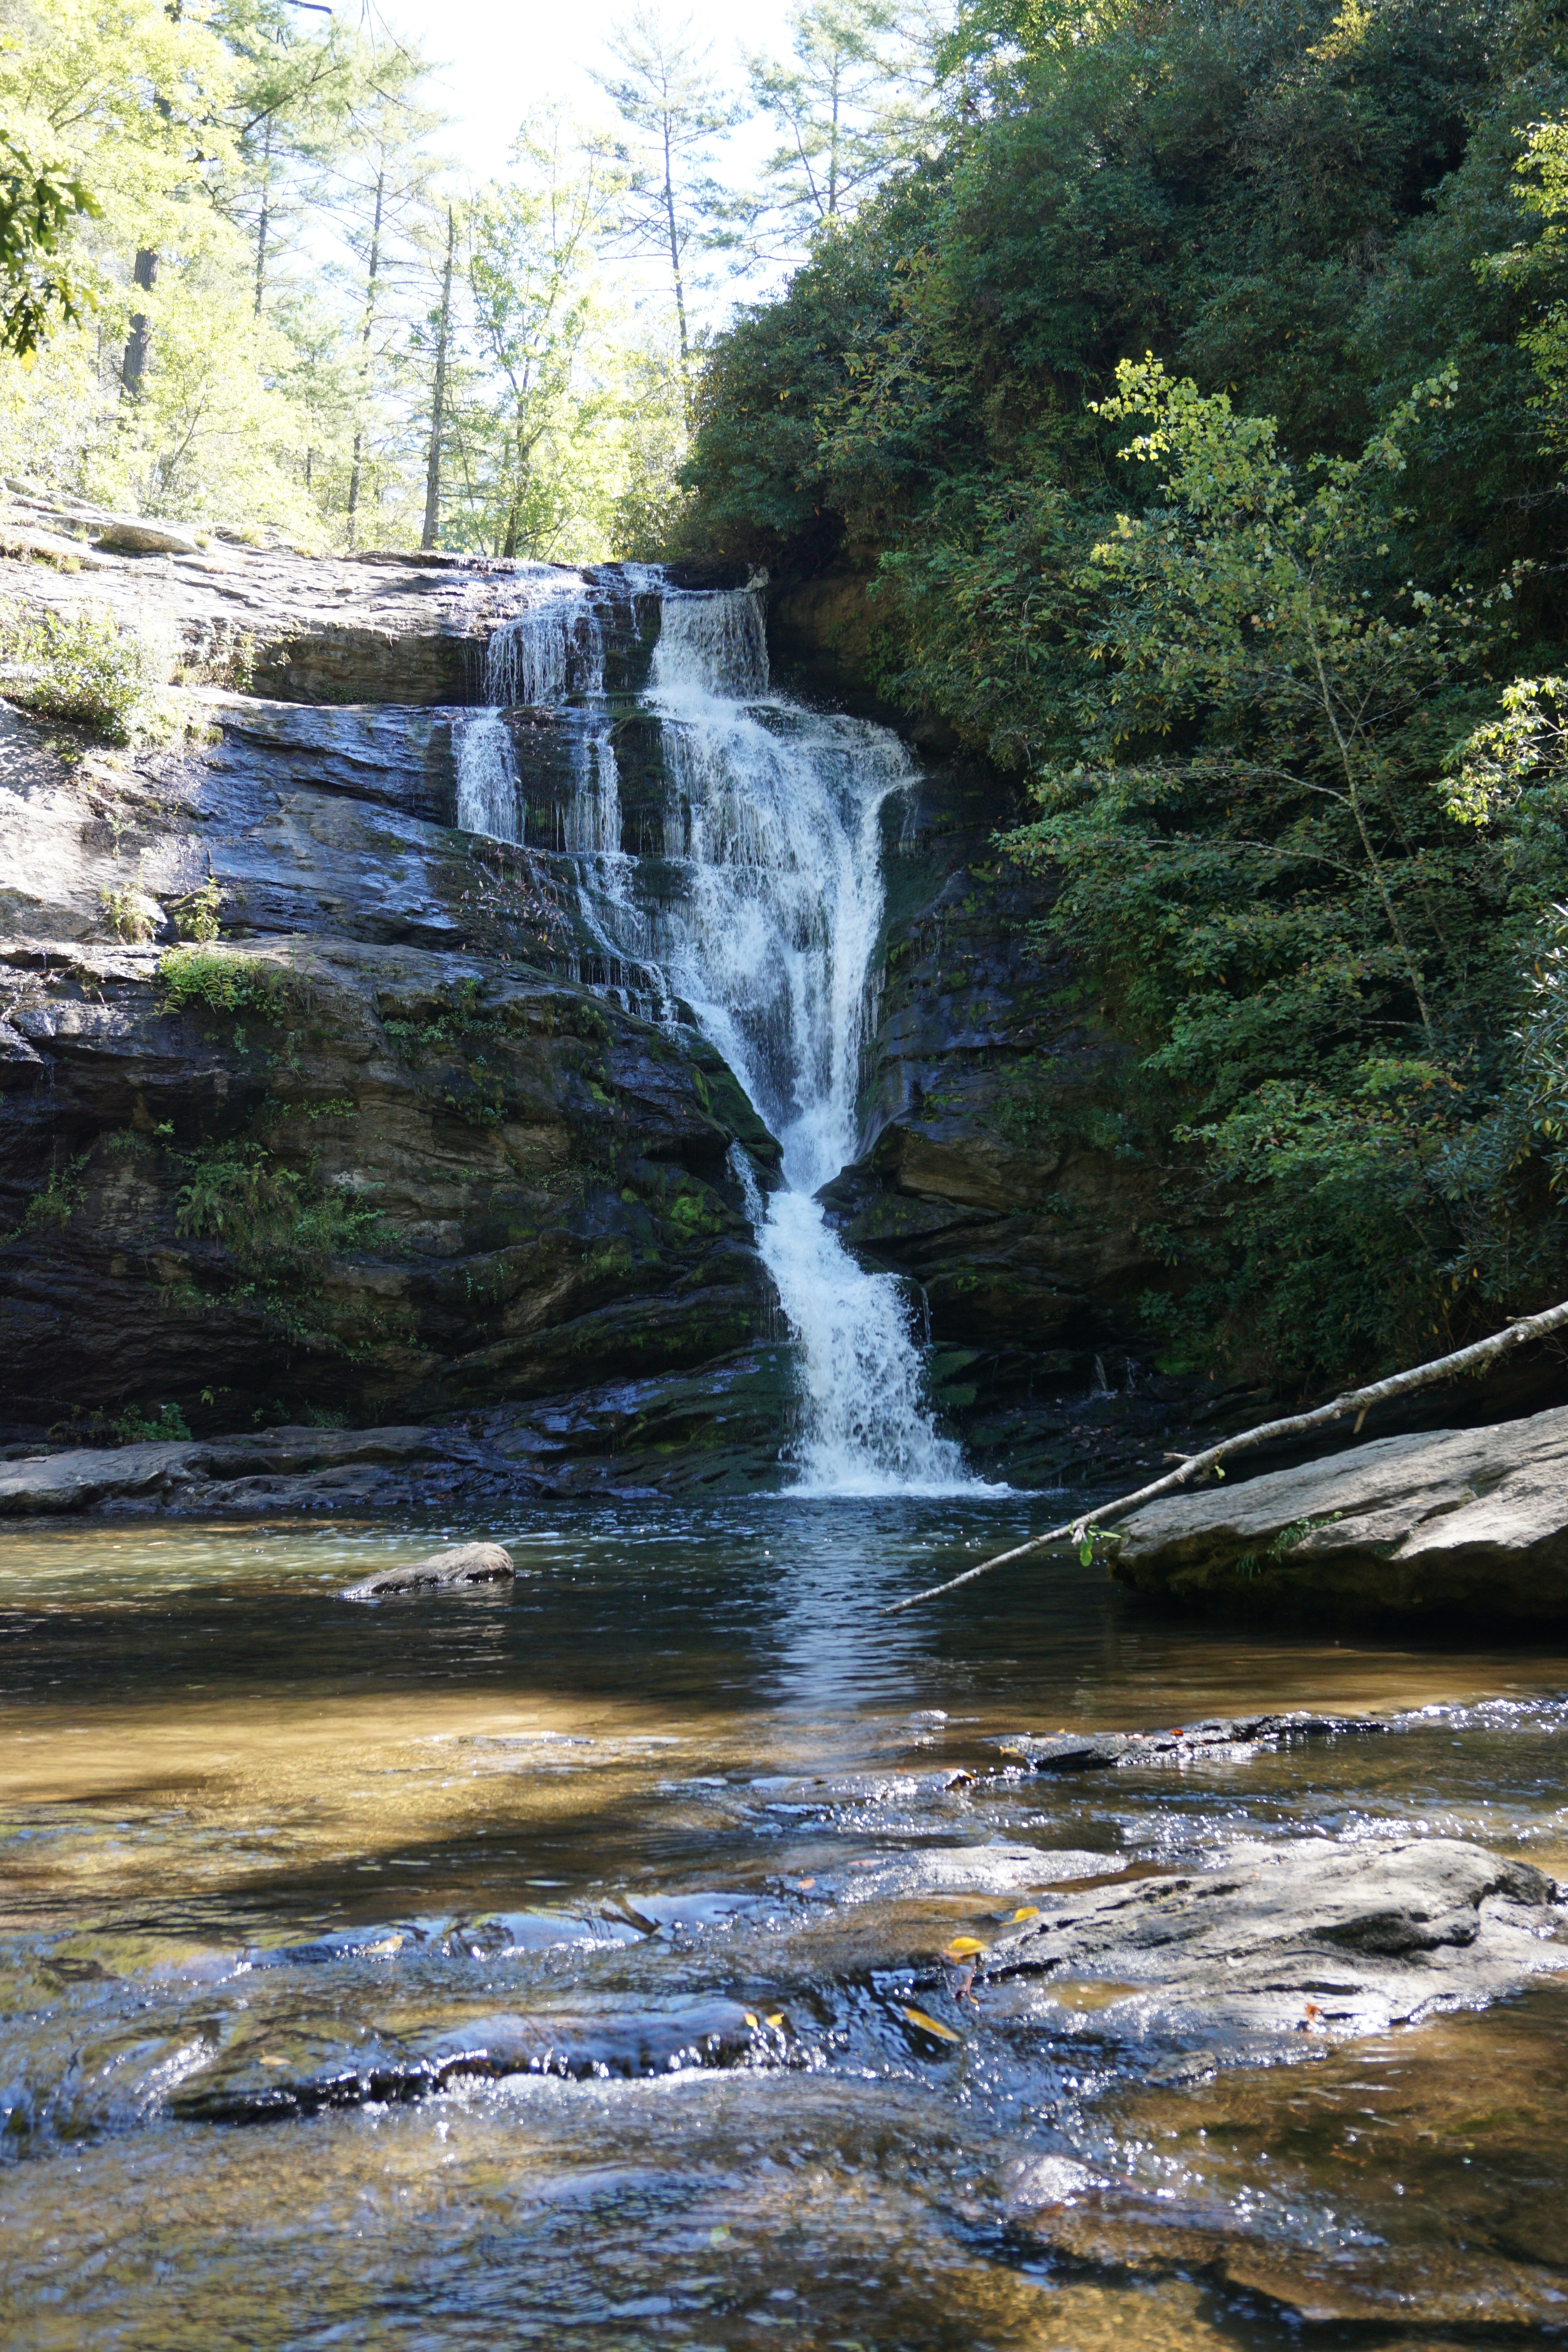
landscape, tree, water, nature, forest, rock, waterfall, creek, plant, leaf, river, stream, rapid, body of water, chute, wasserfall, arroyo, woodland, tributary, water feature, watercourse, north carolina, nature reserve, state park, water resources, secret falls